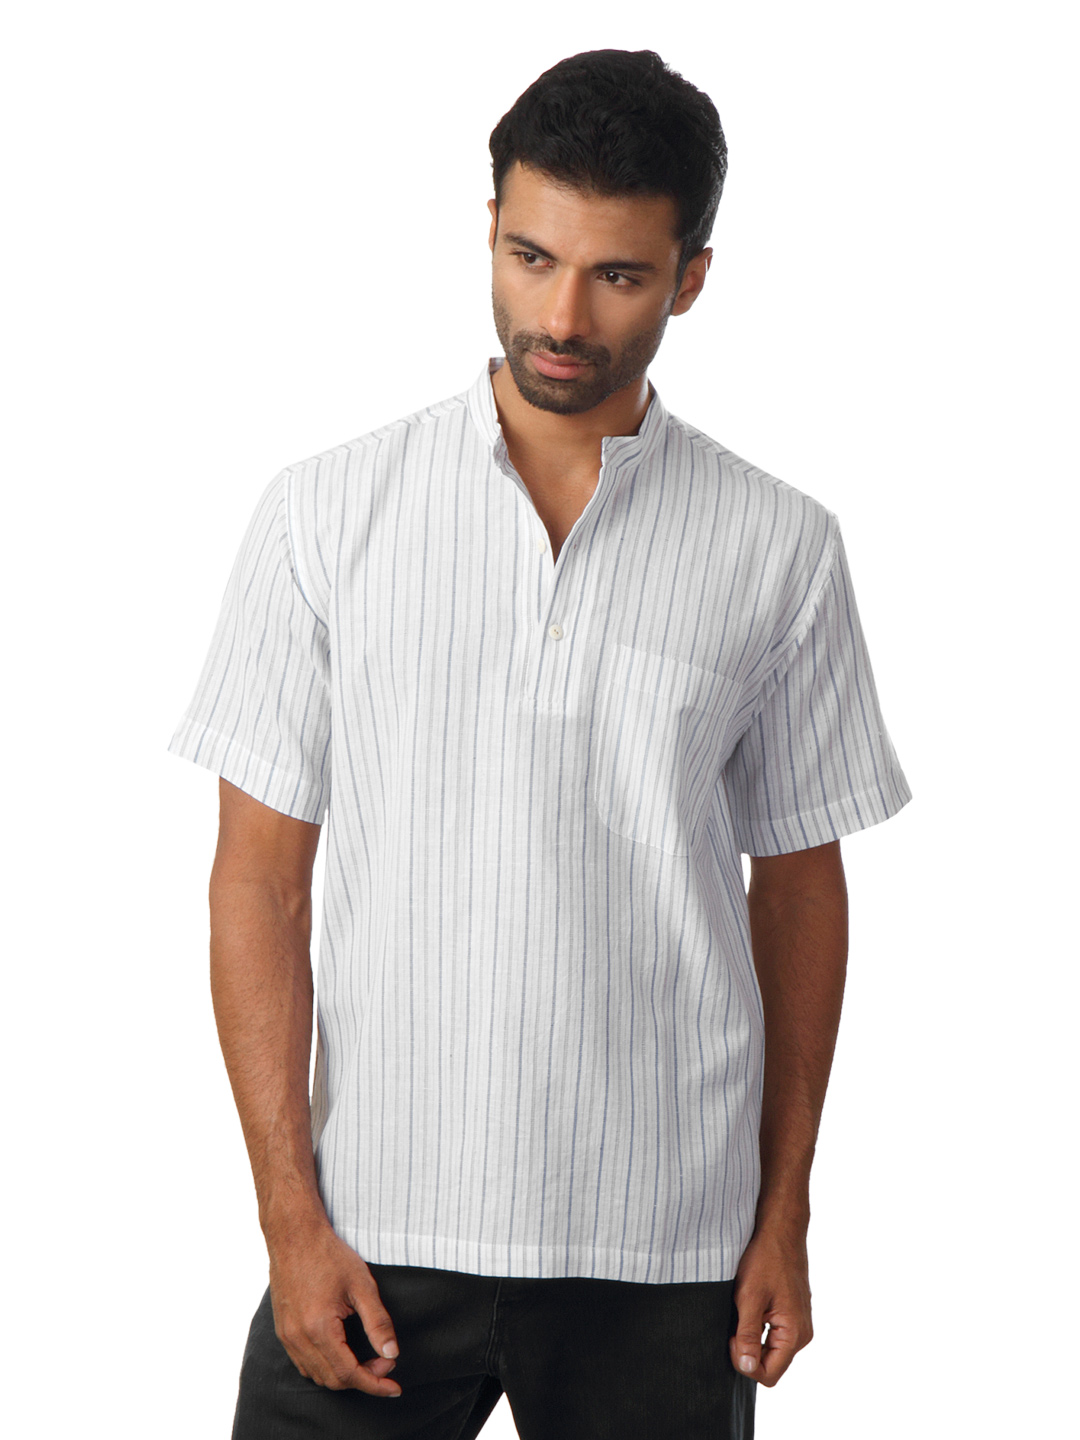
Fabindia Men Striped White Kurta
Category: Apparel / Topwear / Kurtas
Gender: Men
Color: White
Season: Summer 2012
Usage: Ethnic